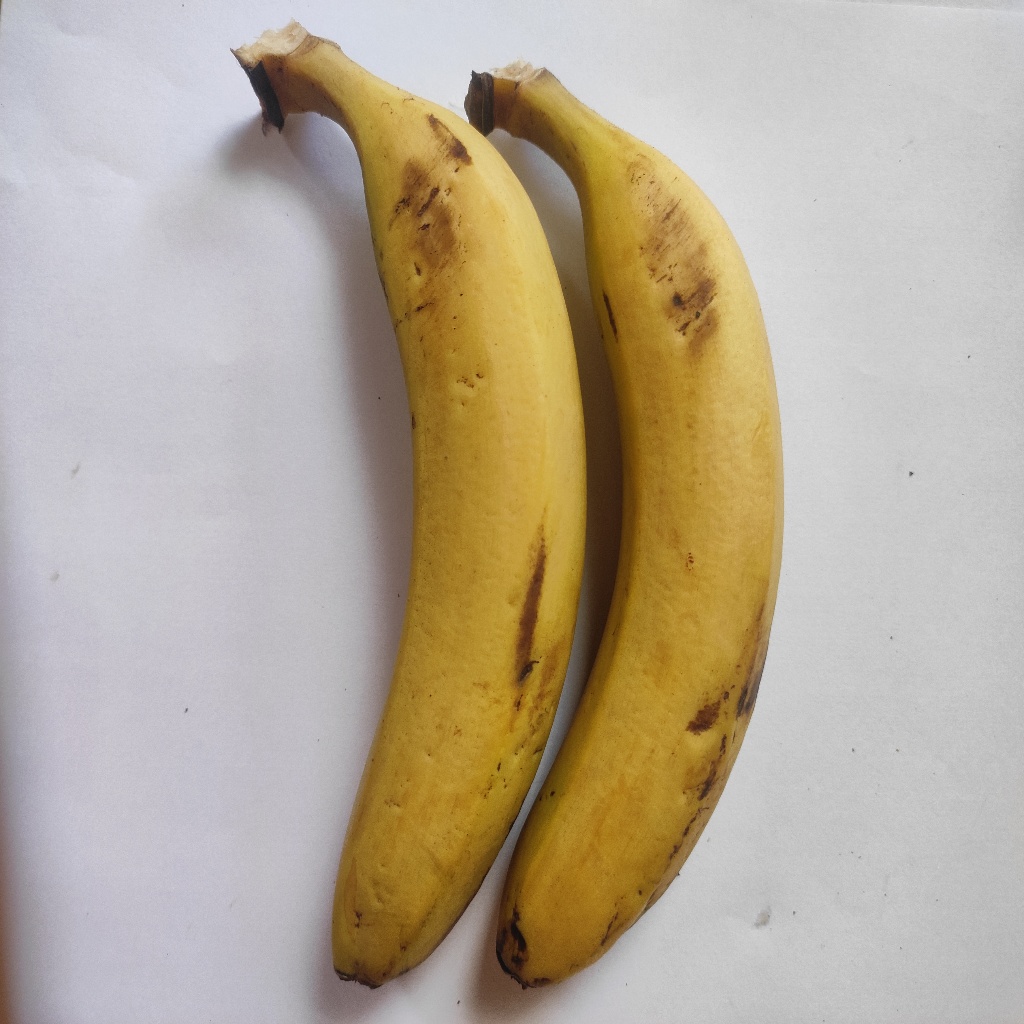
Crop: banana
Quality class: Class_A